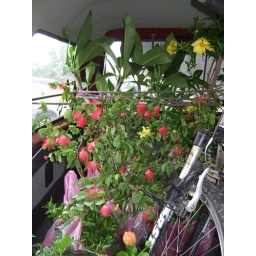
New plants in the car 2